Hisashi Iwakuma

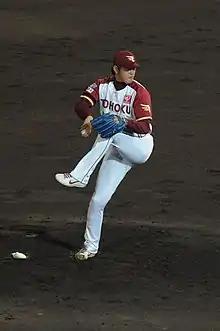
Iwakuma pitching for the Tohoku Rakuten Golden Eagles in .

Iwakuma started the season opener for the Eagles for the third straight year in , requiring just 59 pitches to throw six innings of one-run ball en route to the win on April 3 in a much-hyped match-up with World Baseball Classic teammate and 22-year-old Fighters right-hander Yu Darvish (who threw 121 pitches in a complete game loss, all three runs given up in the first inning). He recorded his first complete game of the year on May 16 against the Hawks.